Alanya

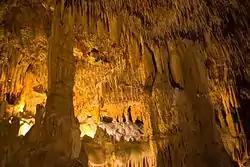
Numerous white, blue, and orange boats float tied to a dock in a greenish sea. Mountains rise on the other side of a bay.

Since the first modern motel was built in 1958, considered the first year of the tourist industry in Alanya, hotels have raced to accommodate the influx of tourists, and the city claims beds. Damlataş Cave, which originally sparked the arrival of outsiders because of the cave's microclimate, with an average temperature of and , is accessible on the west side of the peninsula with trails from Damlataş Beach. Many tourists, especially Scandinavians, Germans, Russians, and Dutch, regularly vacation in Alanya during the warmer months. They are drawn to the area because of property prices, warm weather, sandy beaches, famous Turkish Hammam and access to Antalya's historic sites, and fine cuisine.